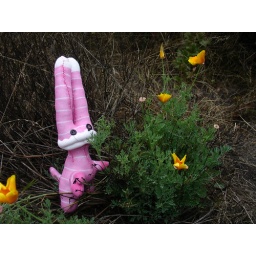
Sock monsters in their natural habitat. The pink striped bunny wants one of those elusive pretty flowers.